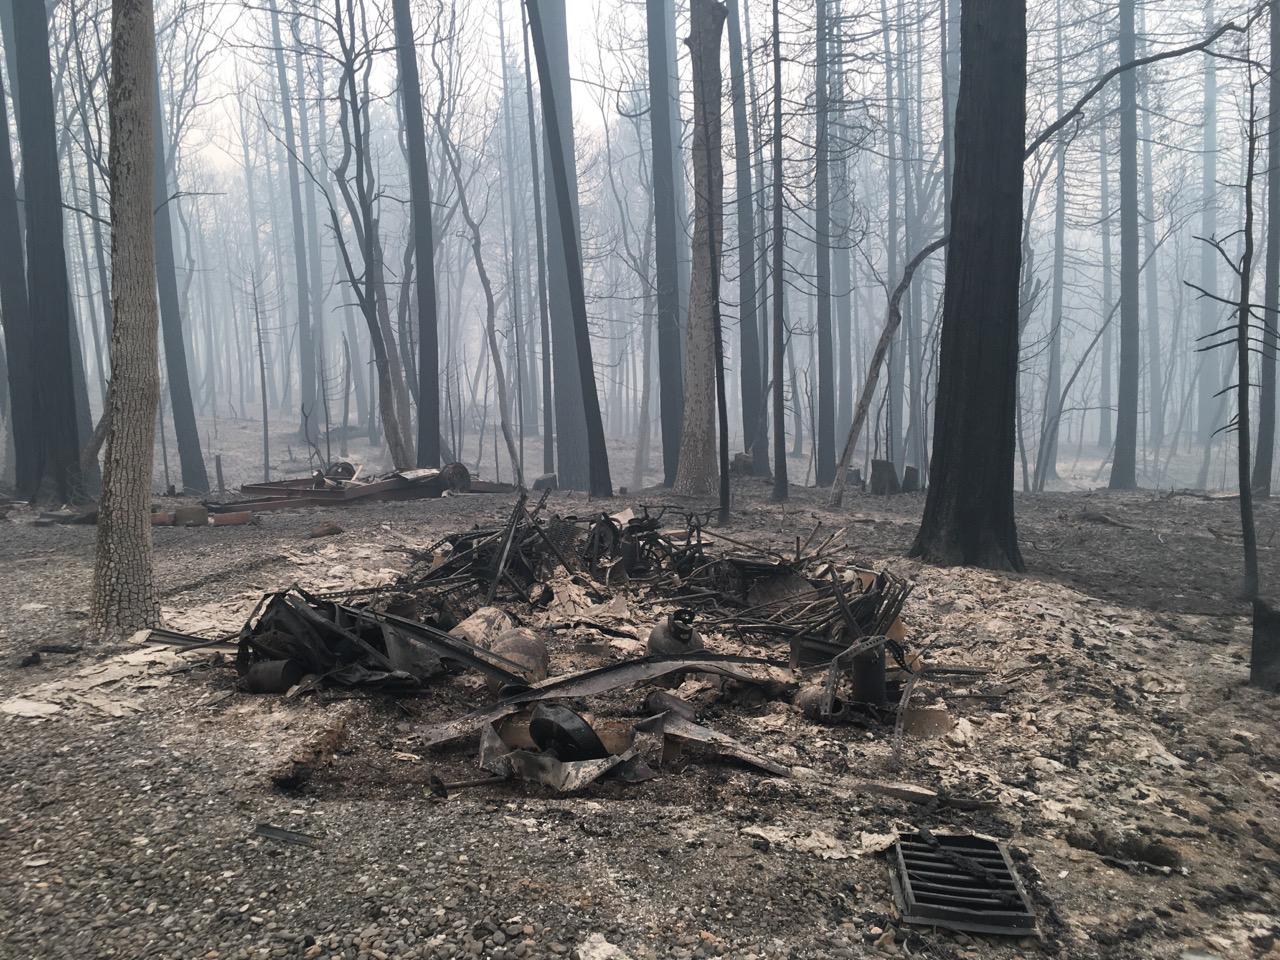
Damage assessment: destroyed